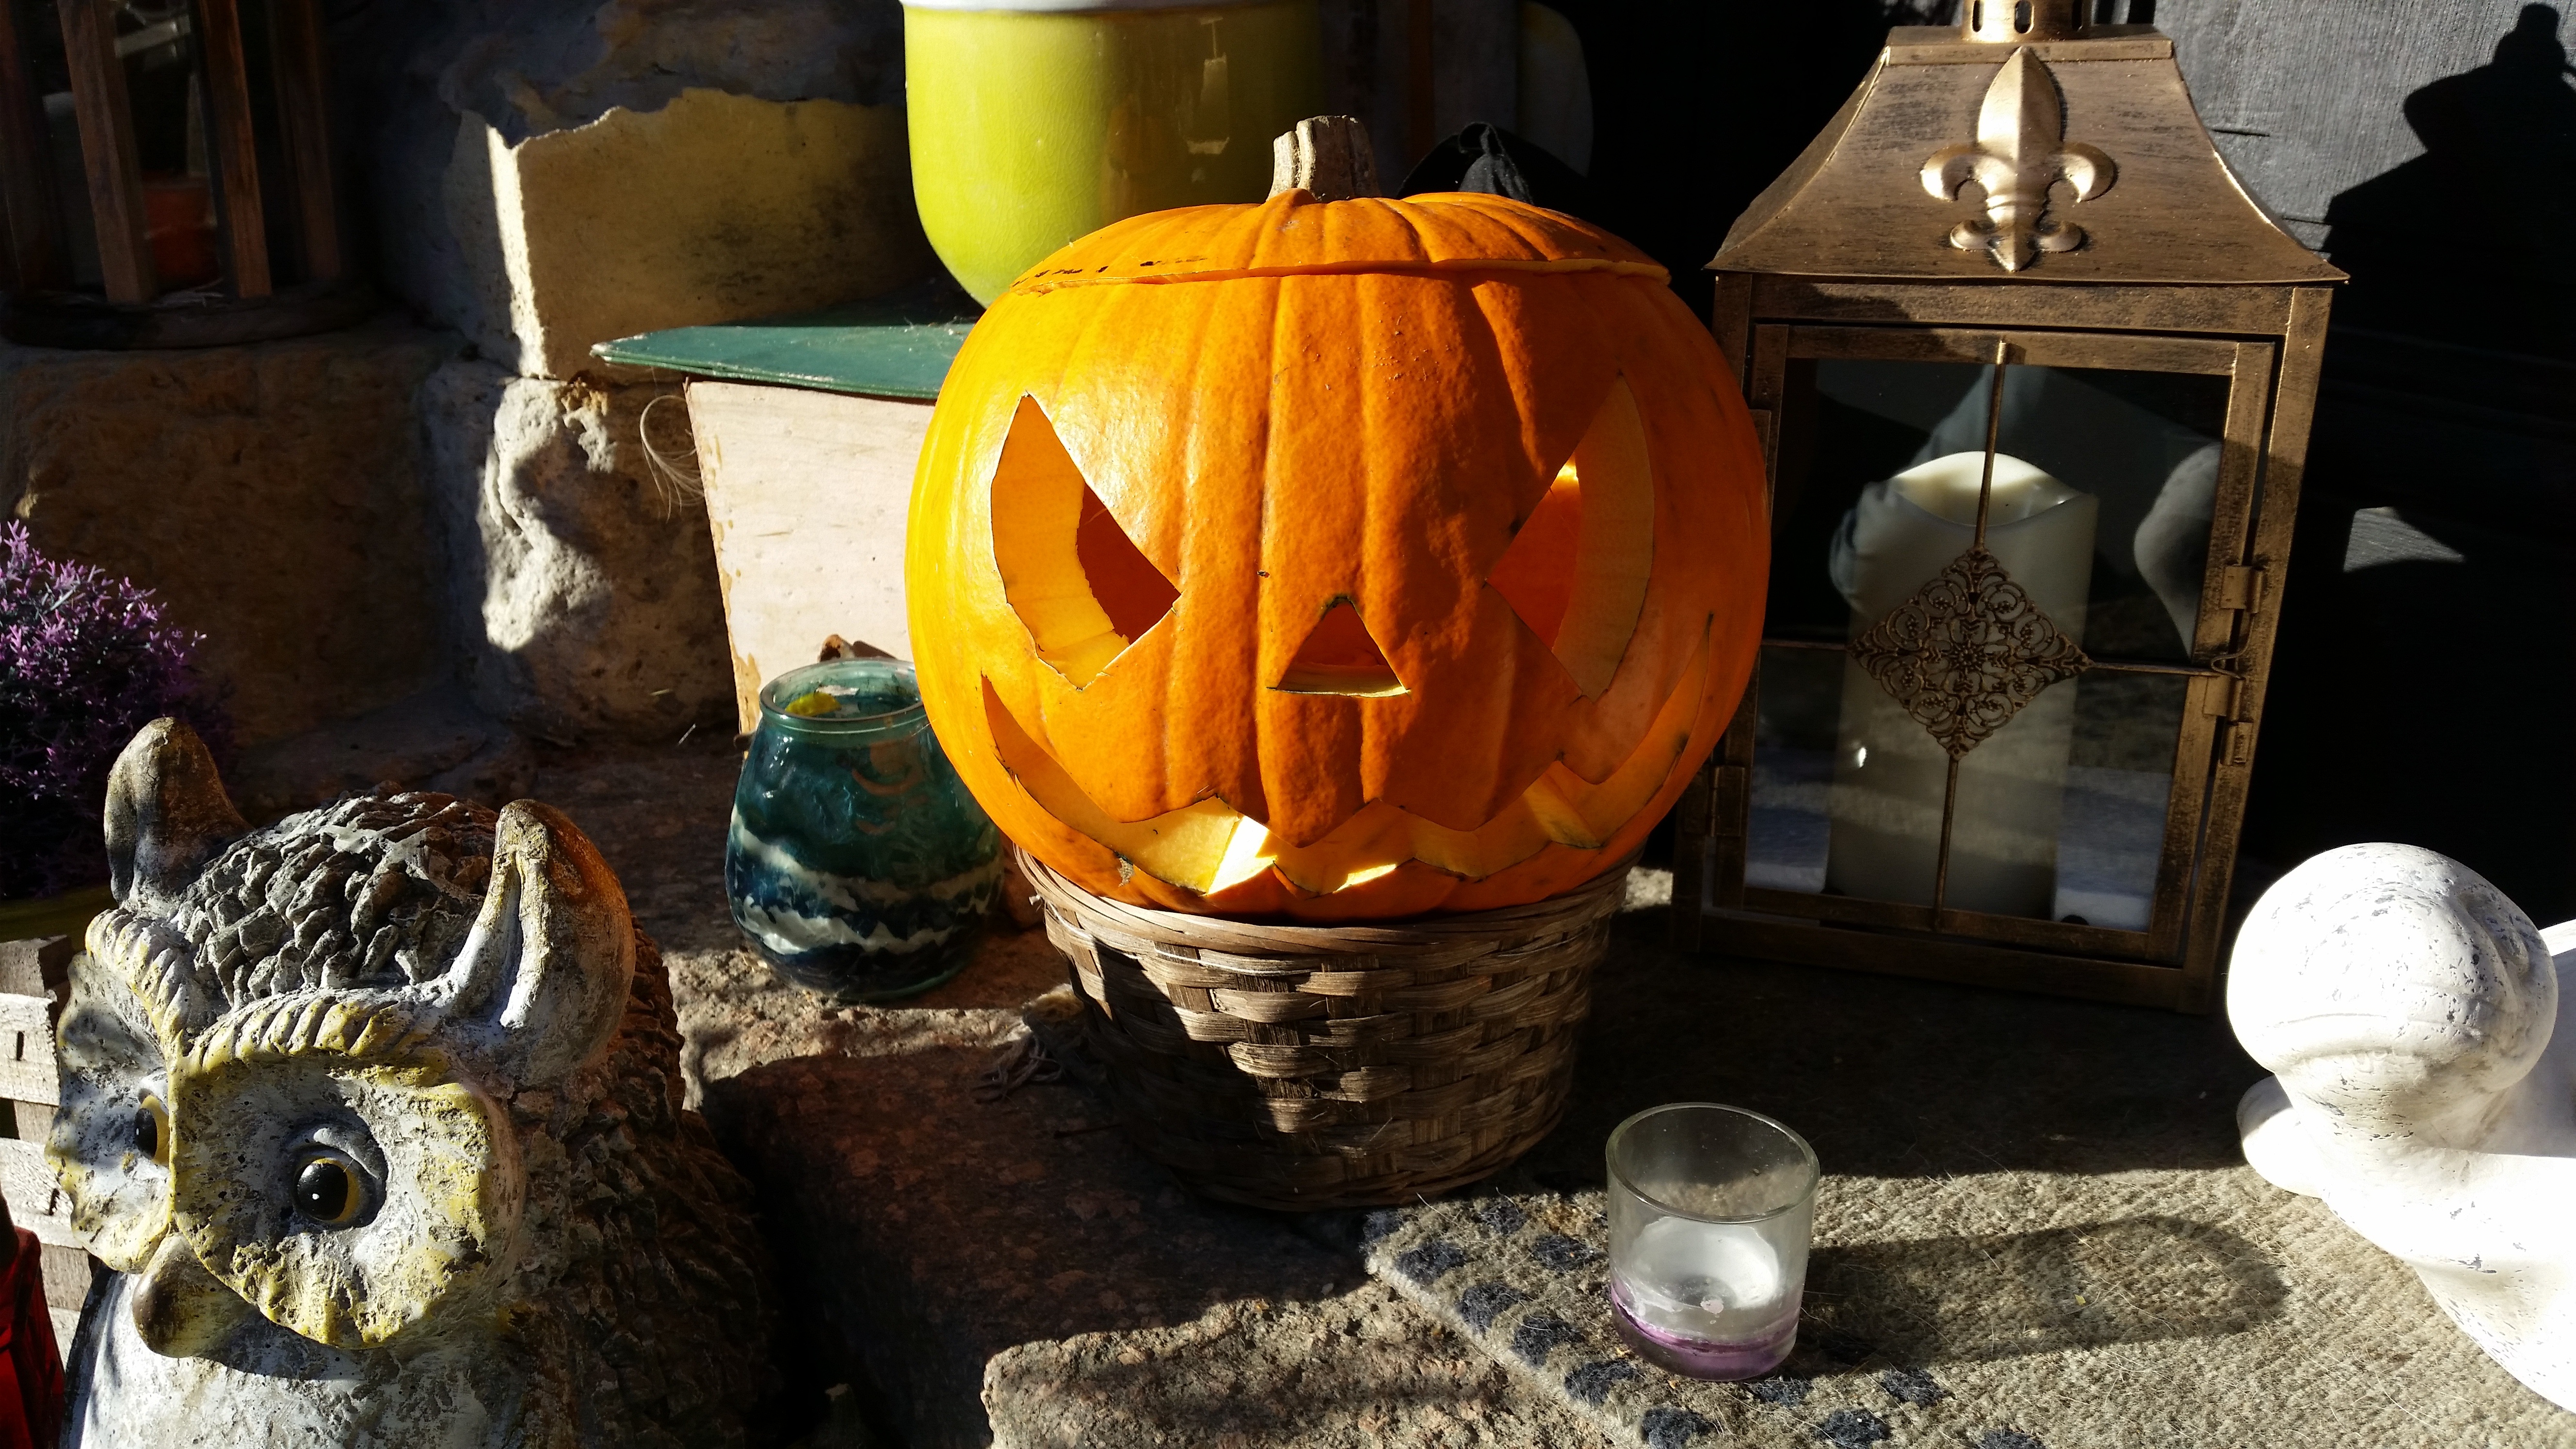
decoration, orange, harvest, autumn, pumpkin, halloween, holiday, lighting, thanksgiving, art, carving, october, pumpkins, evil, trick or treat, making a face